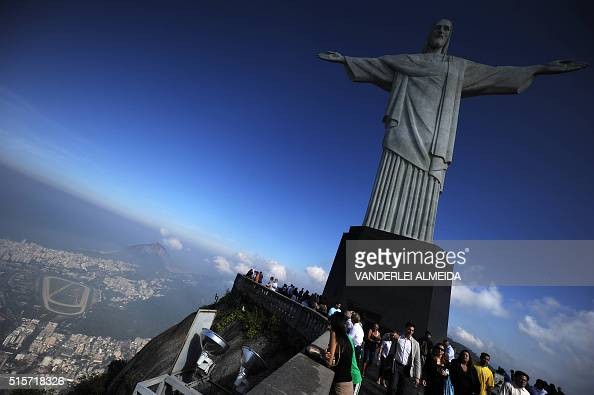
Landmark: Christ the Reedemer